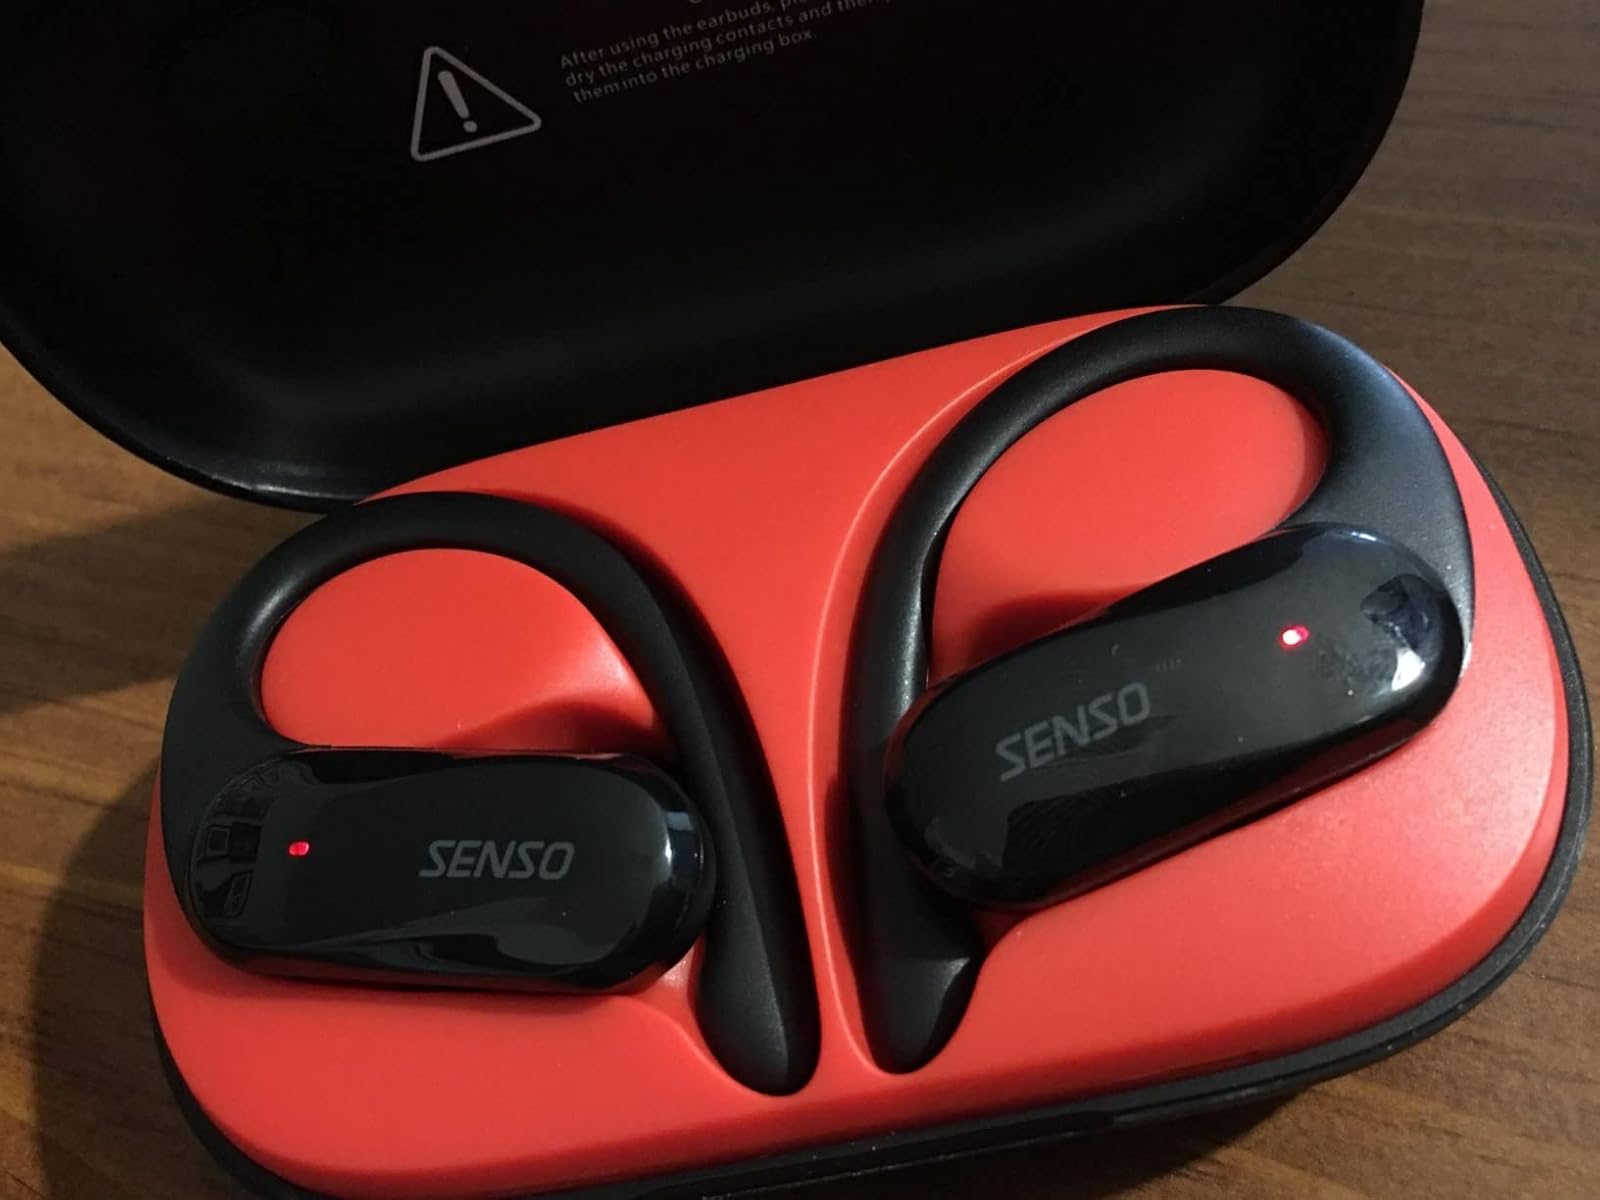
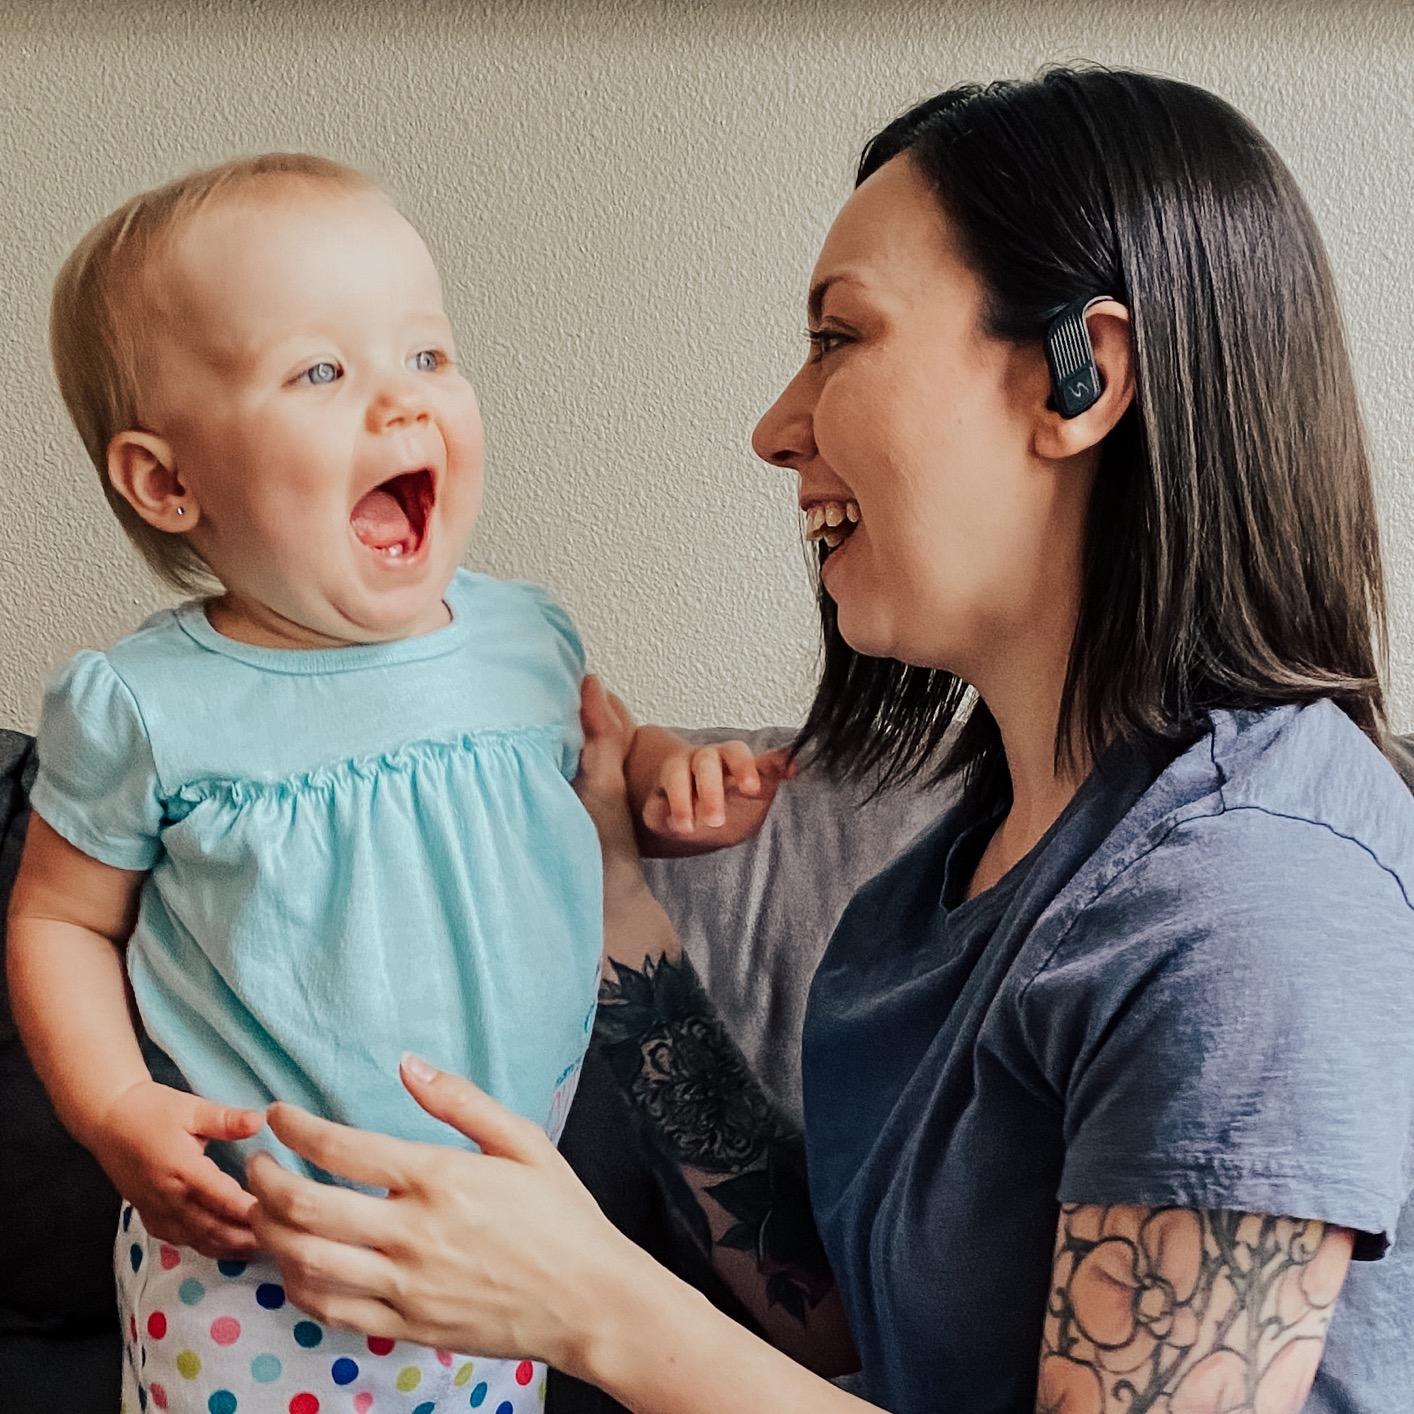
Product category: earbuds
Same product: no